John Buchanan Robinson

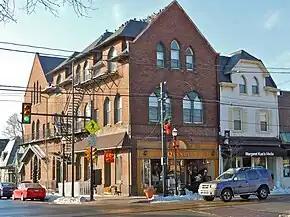
The "Ledger Building", home of the Media Ledger, built 1895

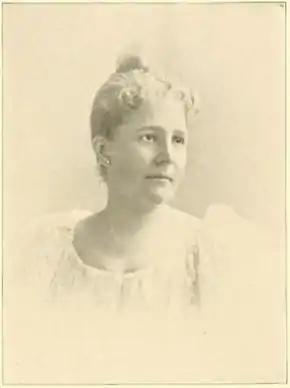
Elizabeth Robinson

Robinson was born in Allegheny City, Pennsylvania and was the grandson of the politician, businessman and militia general William Robinson, Jr.